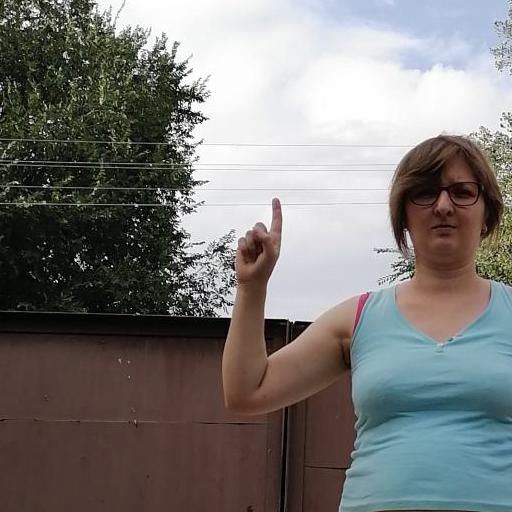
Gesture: one